Ahvenkoski

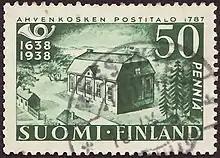
The 18th-century mail house in a Finnish stamp

Ahvenkoski was known as a marketplace since the 13th century. In 2010, the archaeologists found a remnants of a Viking Age harbor. The found objects are similar to the ones found at various Norse activity in the British Isles, and in Norse settlements in different parts of the Northern Europe. The historical "King's Road" ran by the village, crossing the river through the Kirmusaari Island. The Ahvenkoski Manor was established in 1561. During the Livonian War in the 1570s, the manor and the village were burned down by the Russian troops. The manor was last destroyed in the mid-1800s, the present building was completed 1894.